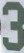
Number: 3